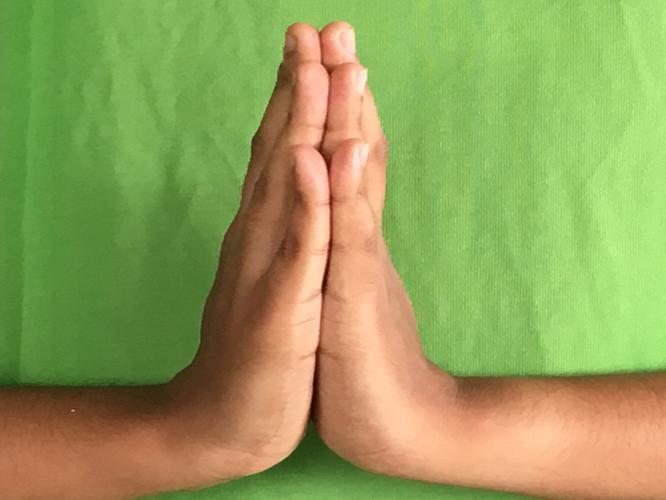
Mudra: Anjali
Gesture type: double_hand